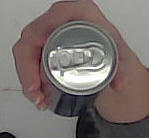
Product: redbull_energydrink